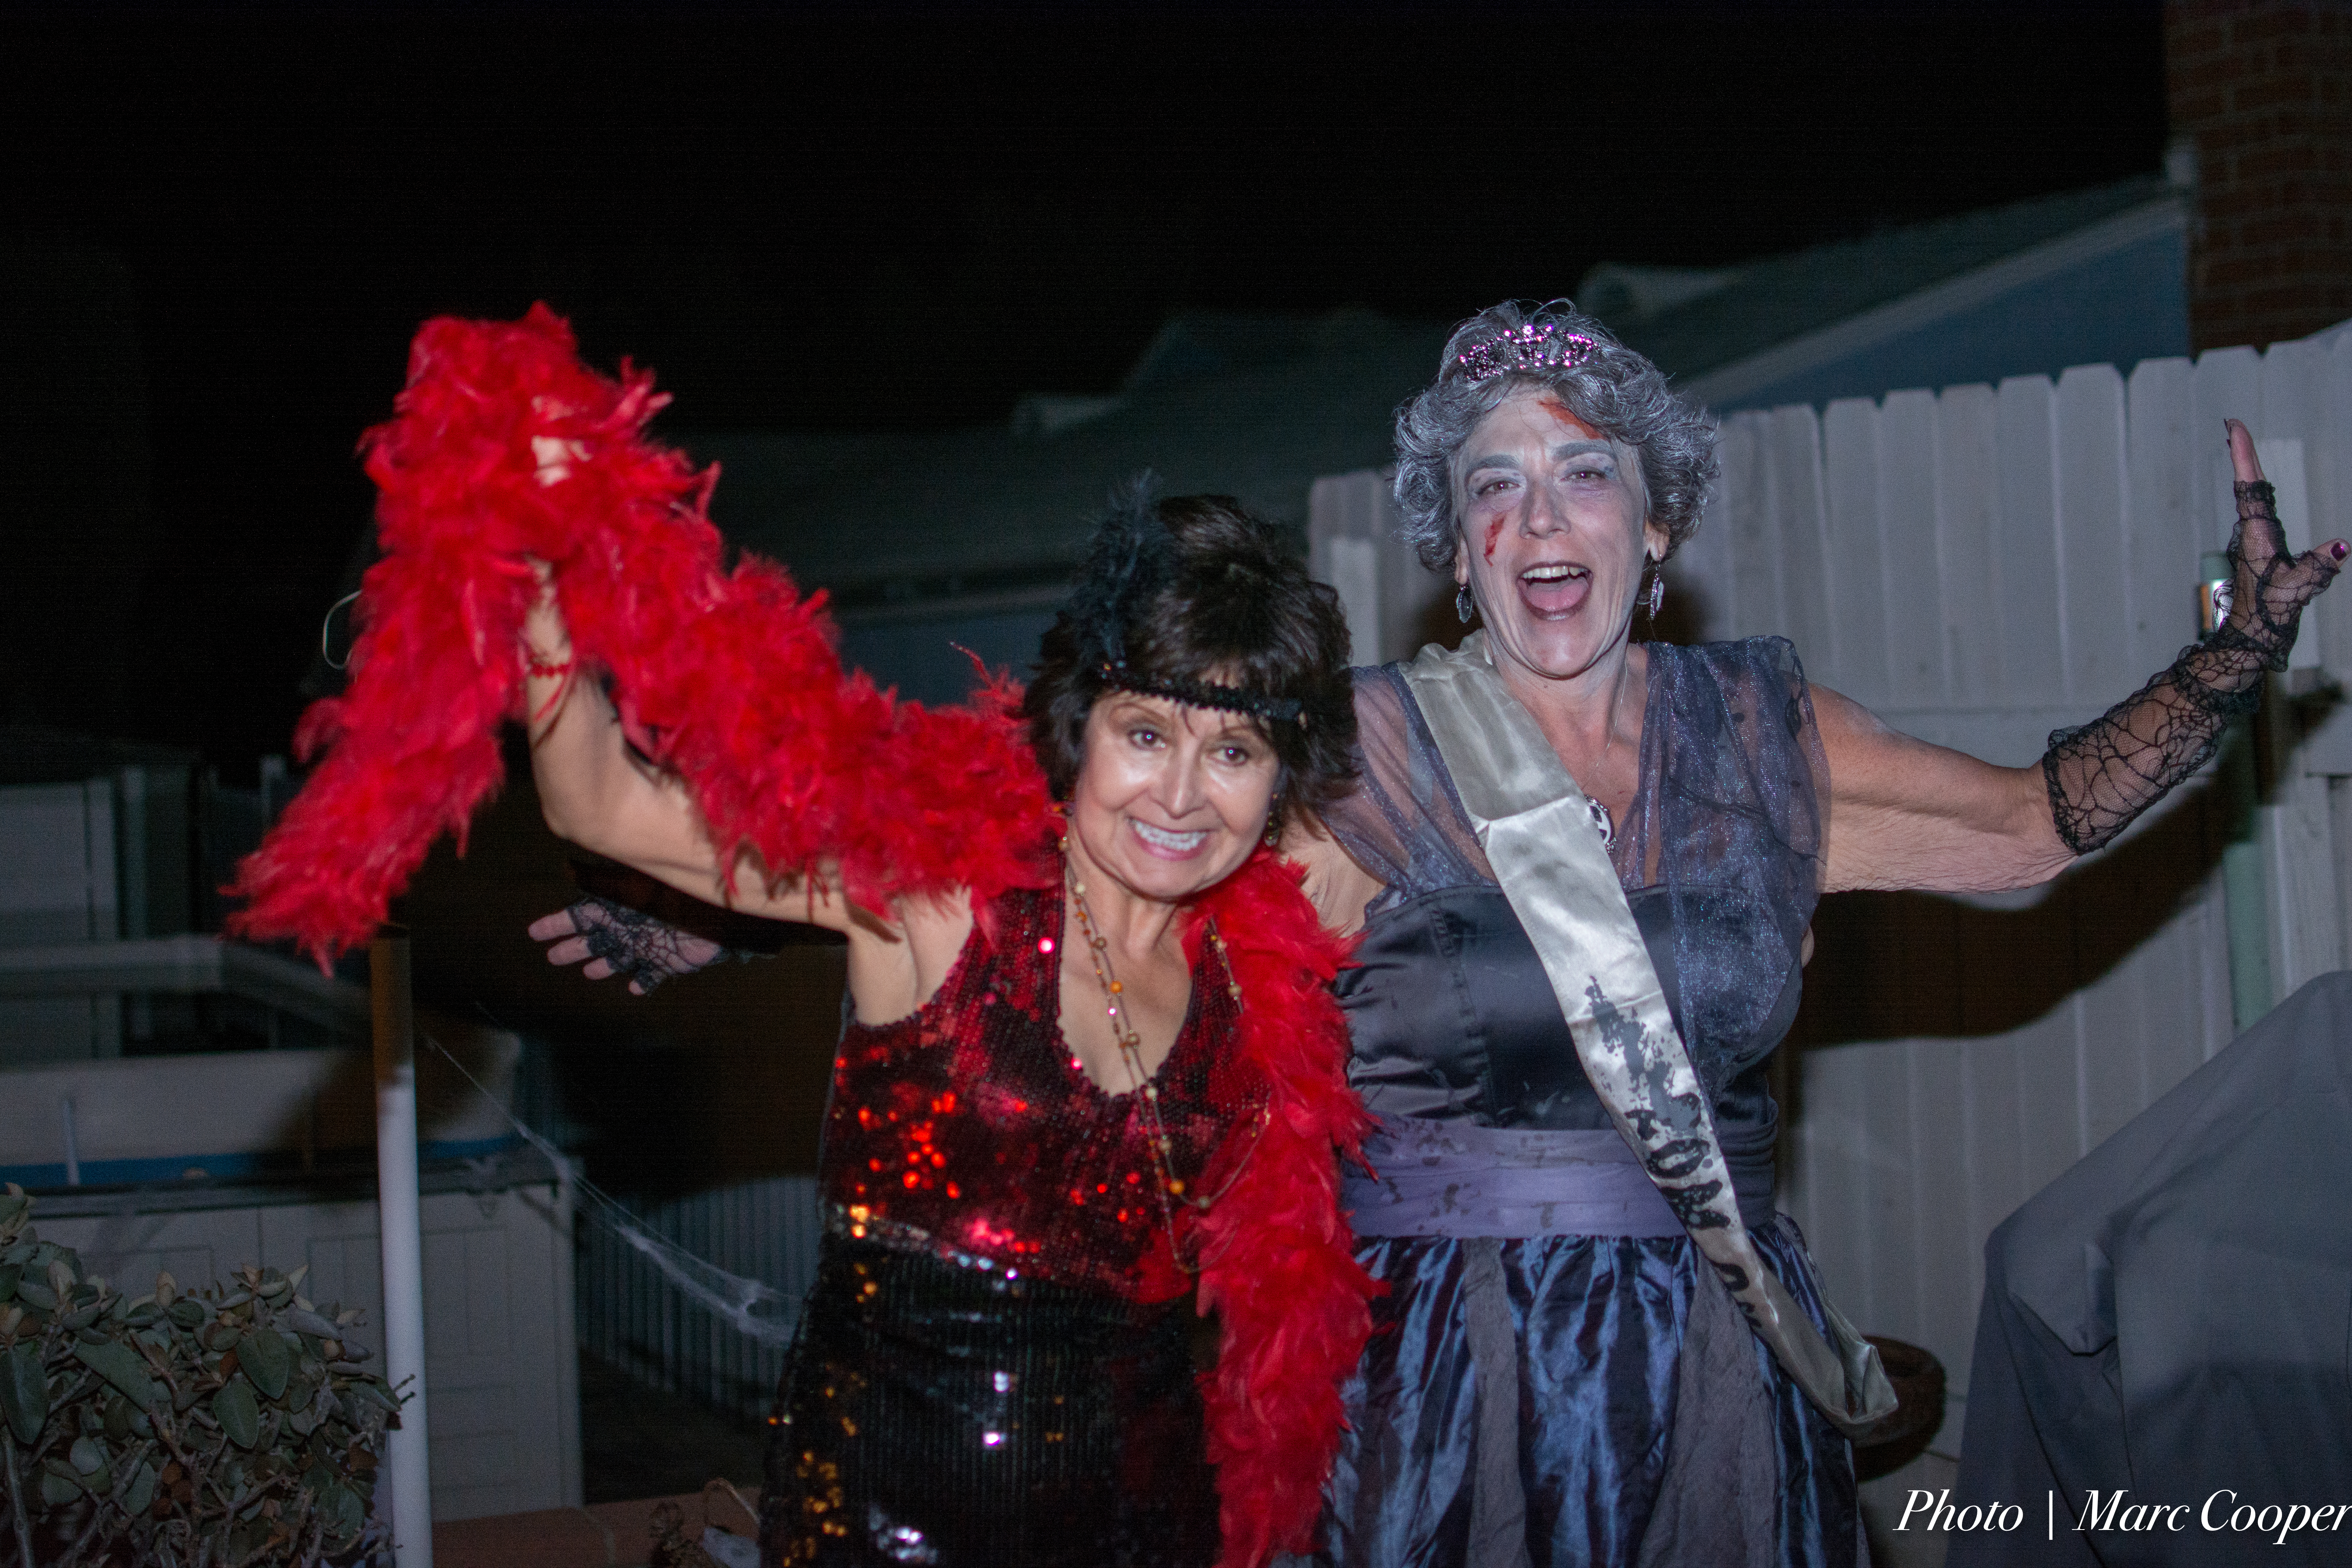
performance art, musical theatre